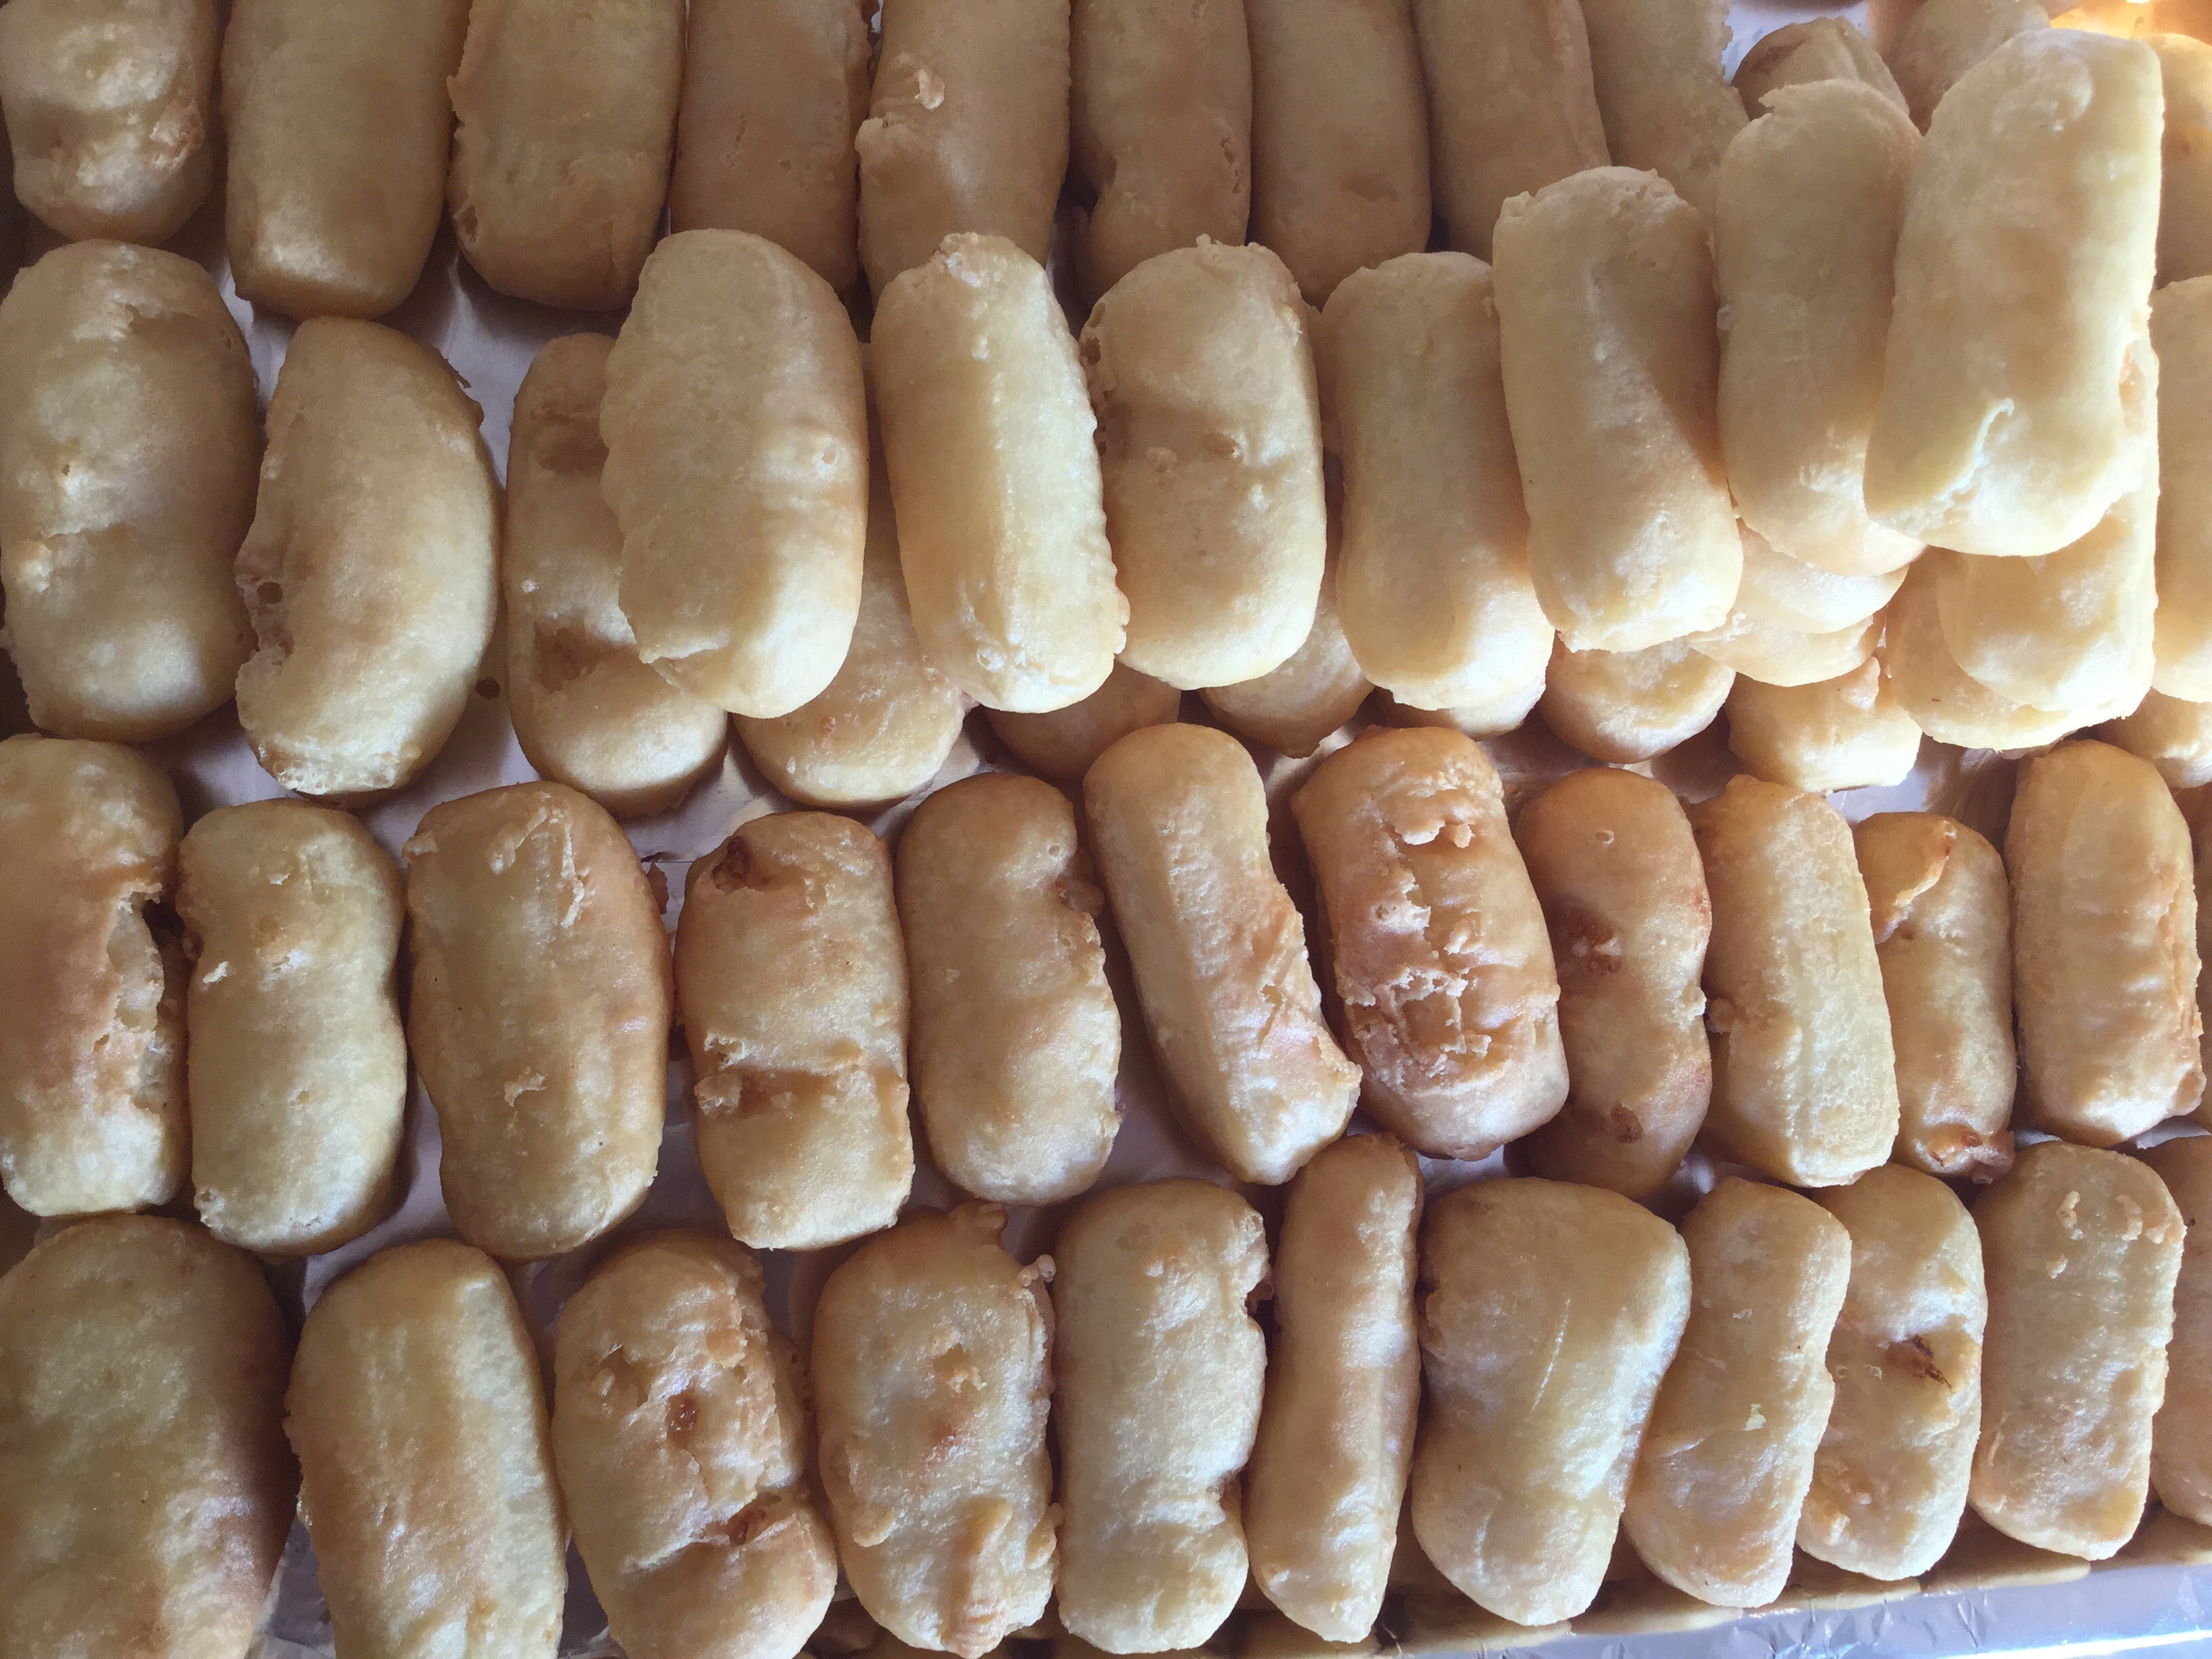
dish, food, produce, baking, dessert, cuisine, figure, products, baked goods, vienna sausage, grass family